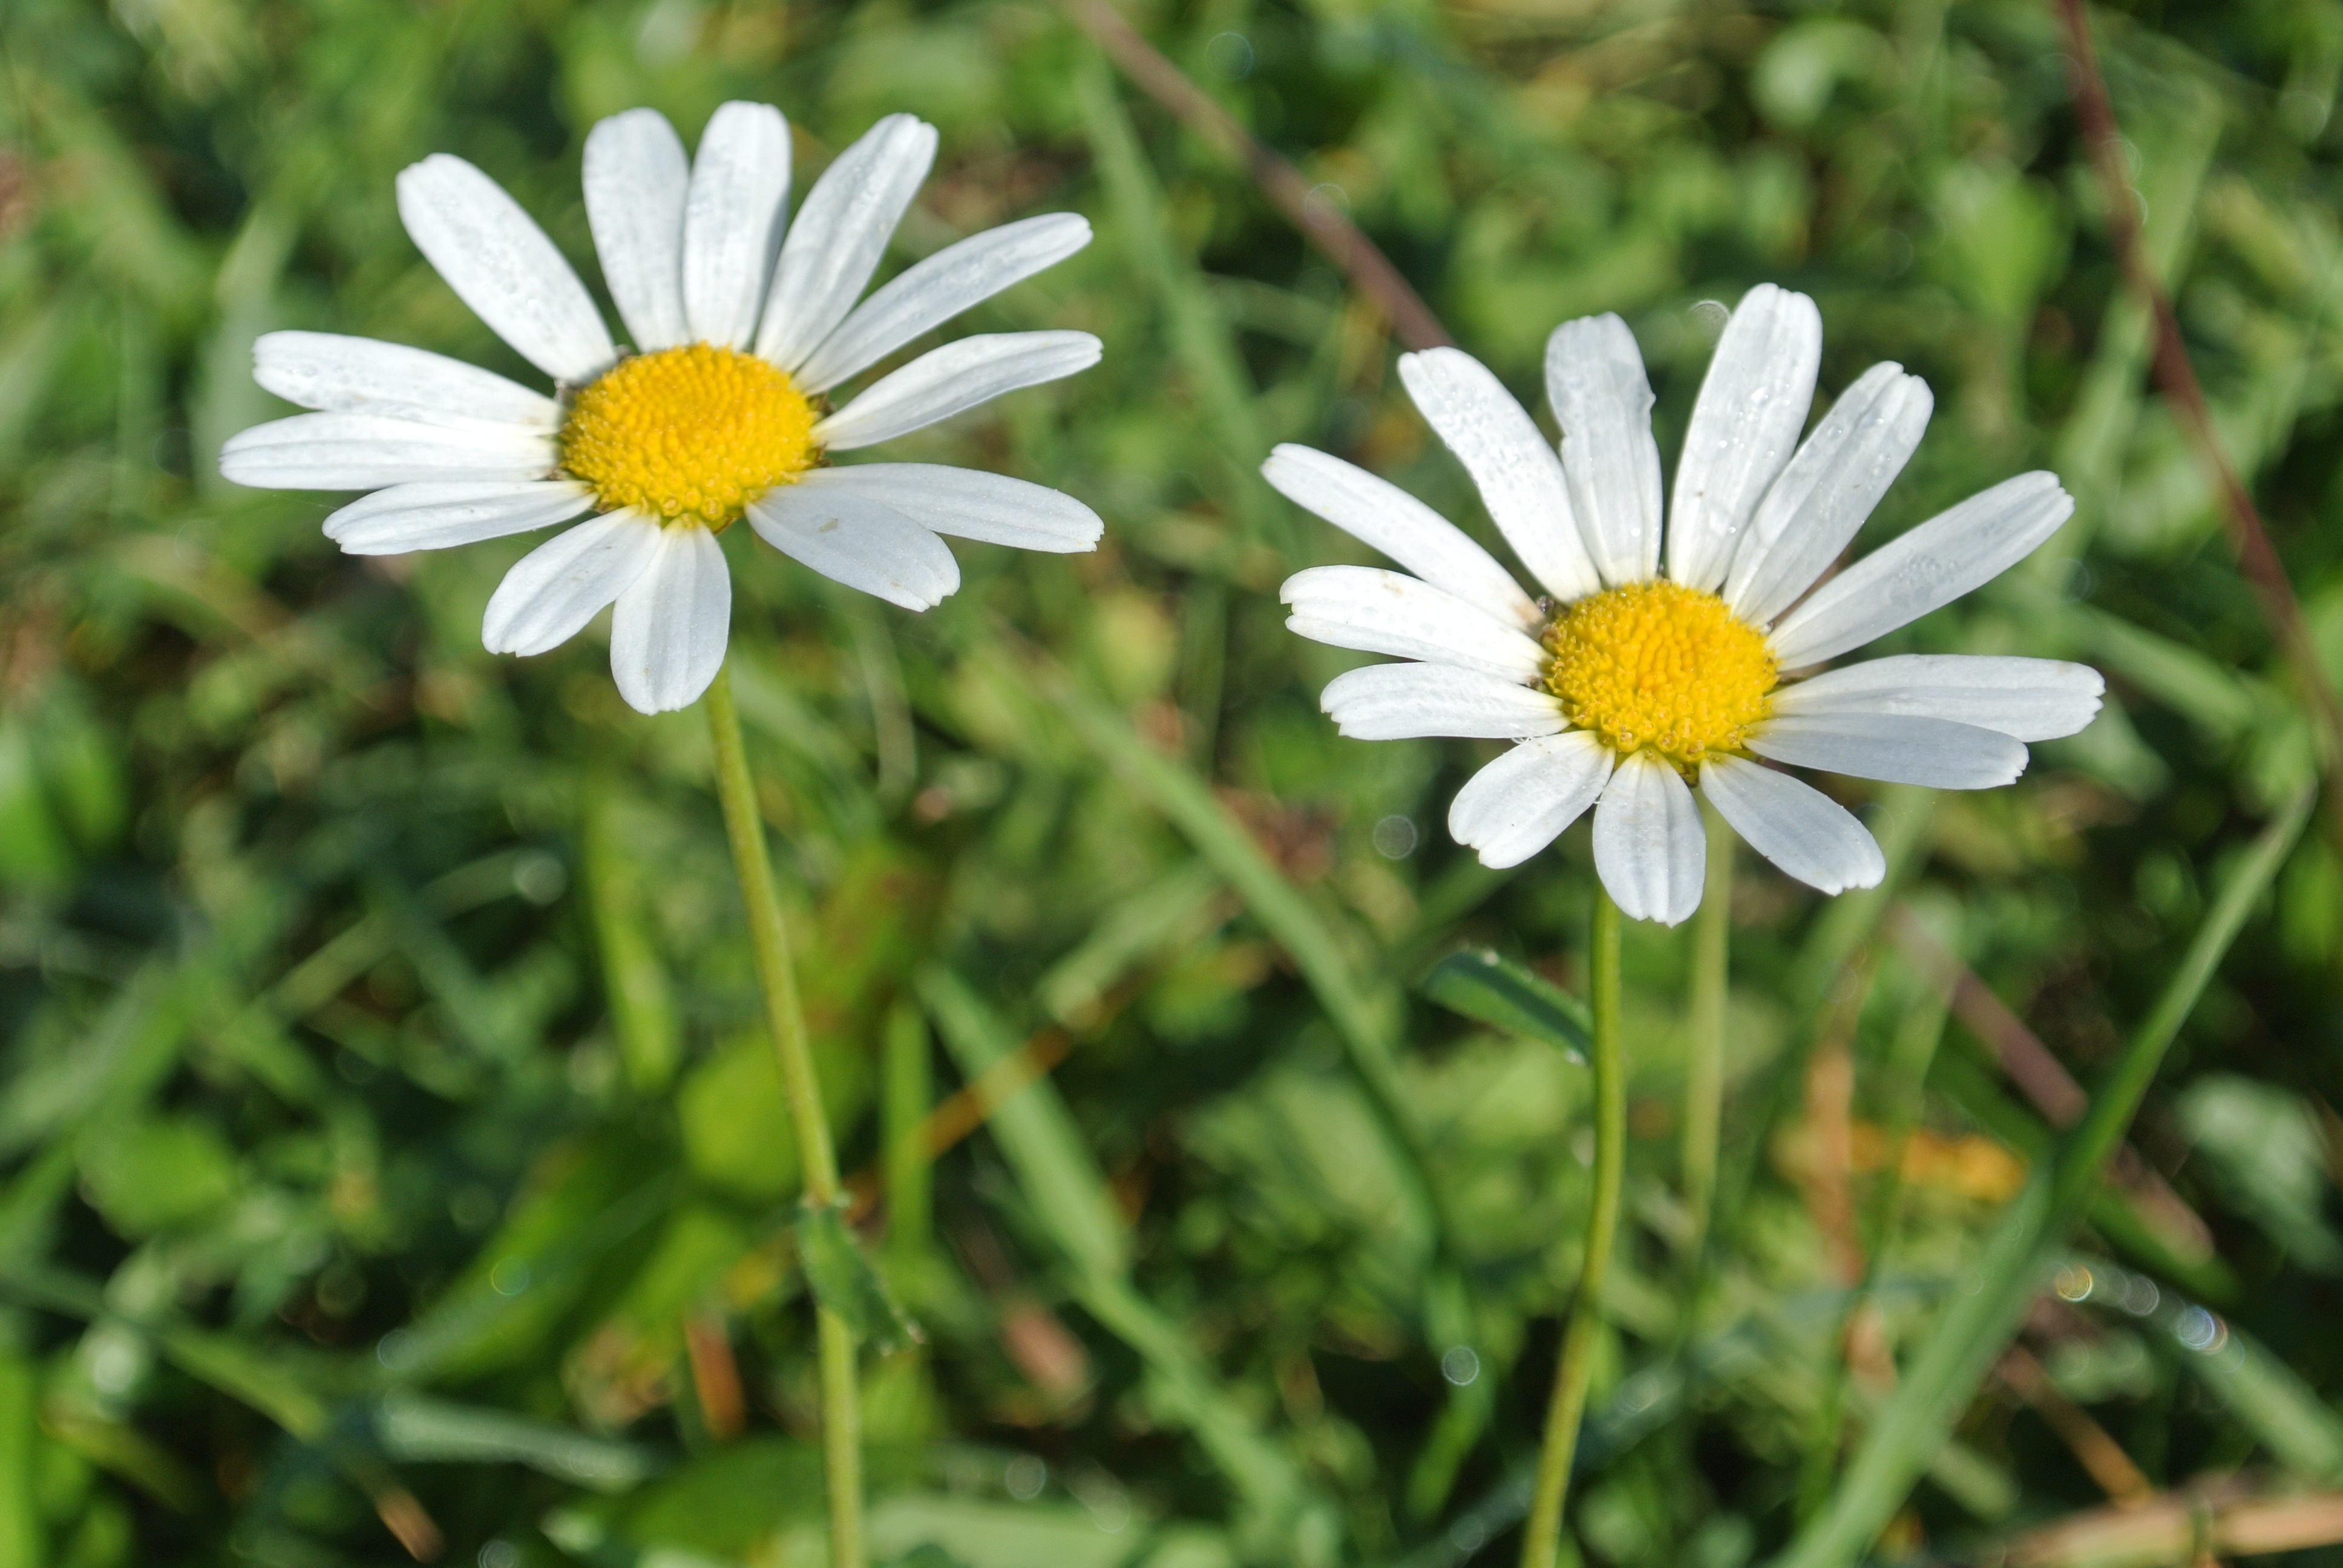
nature, grass, blossom, plant, field, meadow, flower, petal, bloom, daisy, herb, botany, flora, wildflower, flowers, macro photography, white flowers, flowering plant, daisy family, oxeye daisy, annual plant, land plant, chamaemelum nobile, marguerite daisy, garden cosmos, margerithen